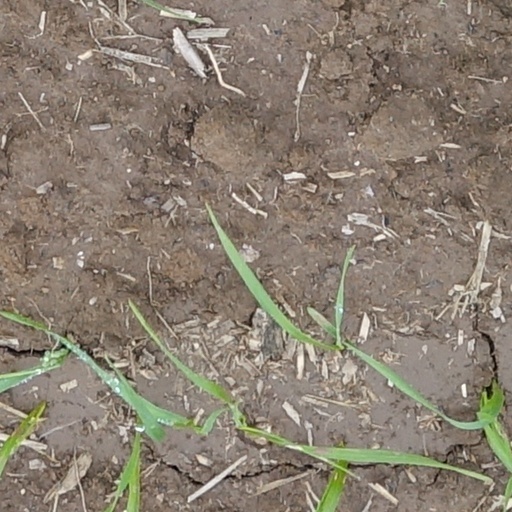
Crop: wheat